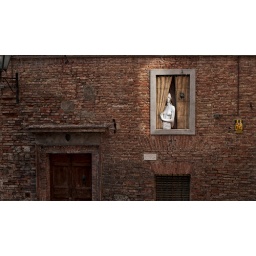
The girl in the window